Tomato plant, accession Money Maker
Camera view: tilt-top (135 deg); turntable rotation: 270 degrees
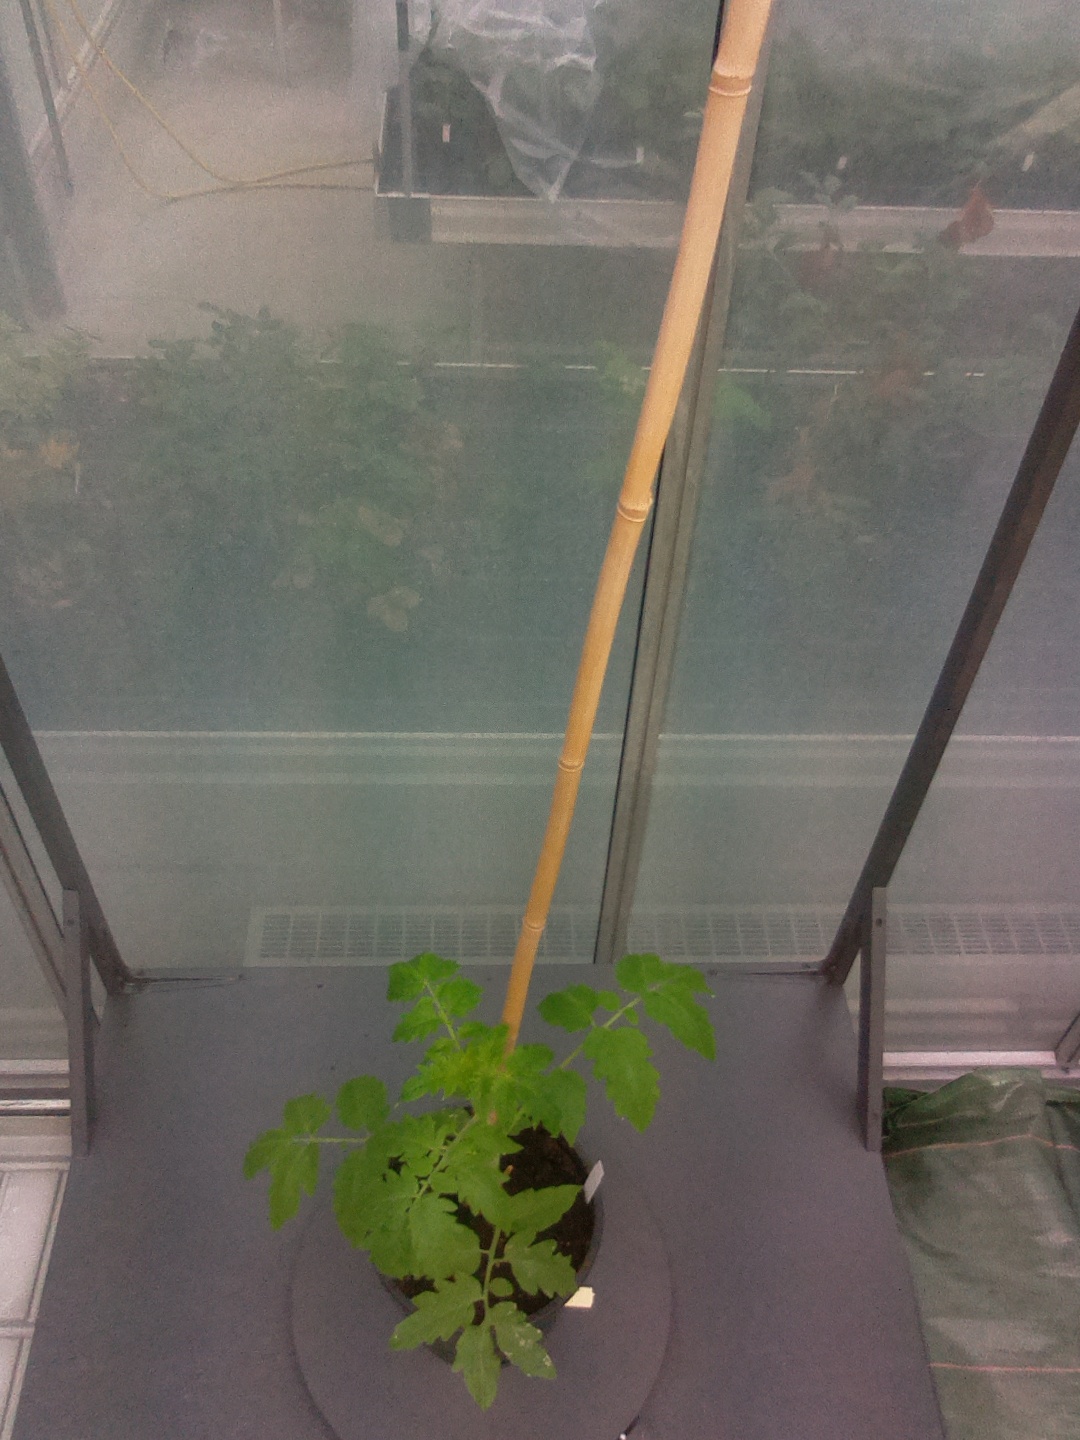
BBCH growth stage 13: 6 of true leaves visible